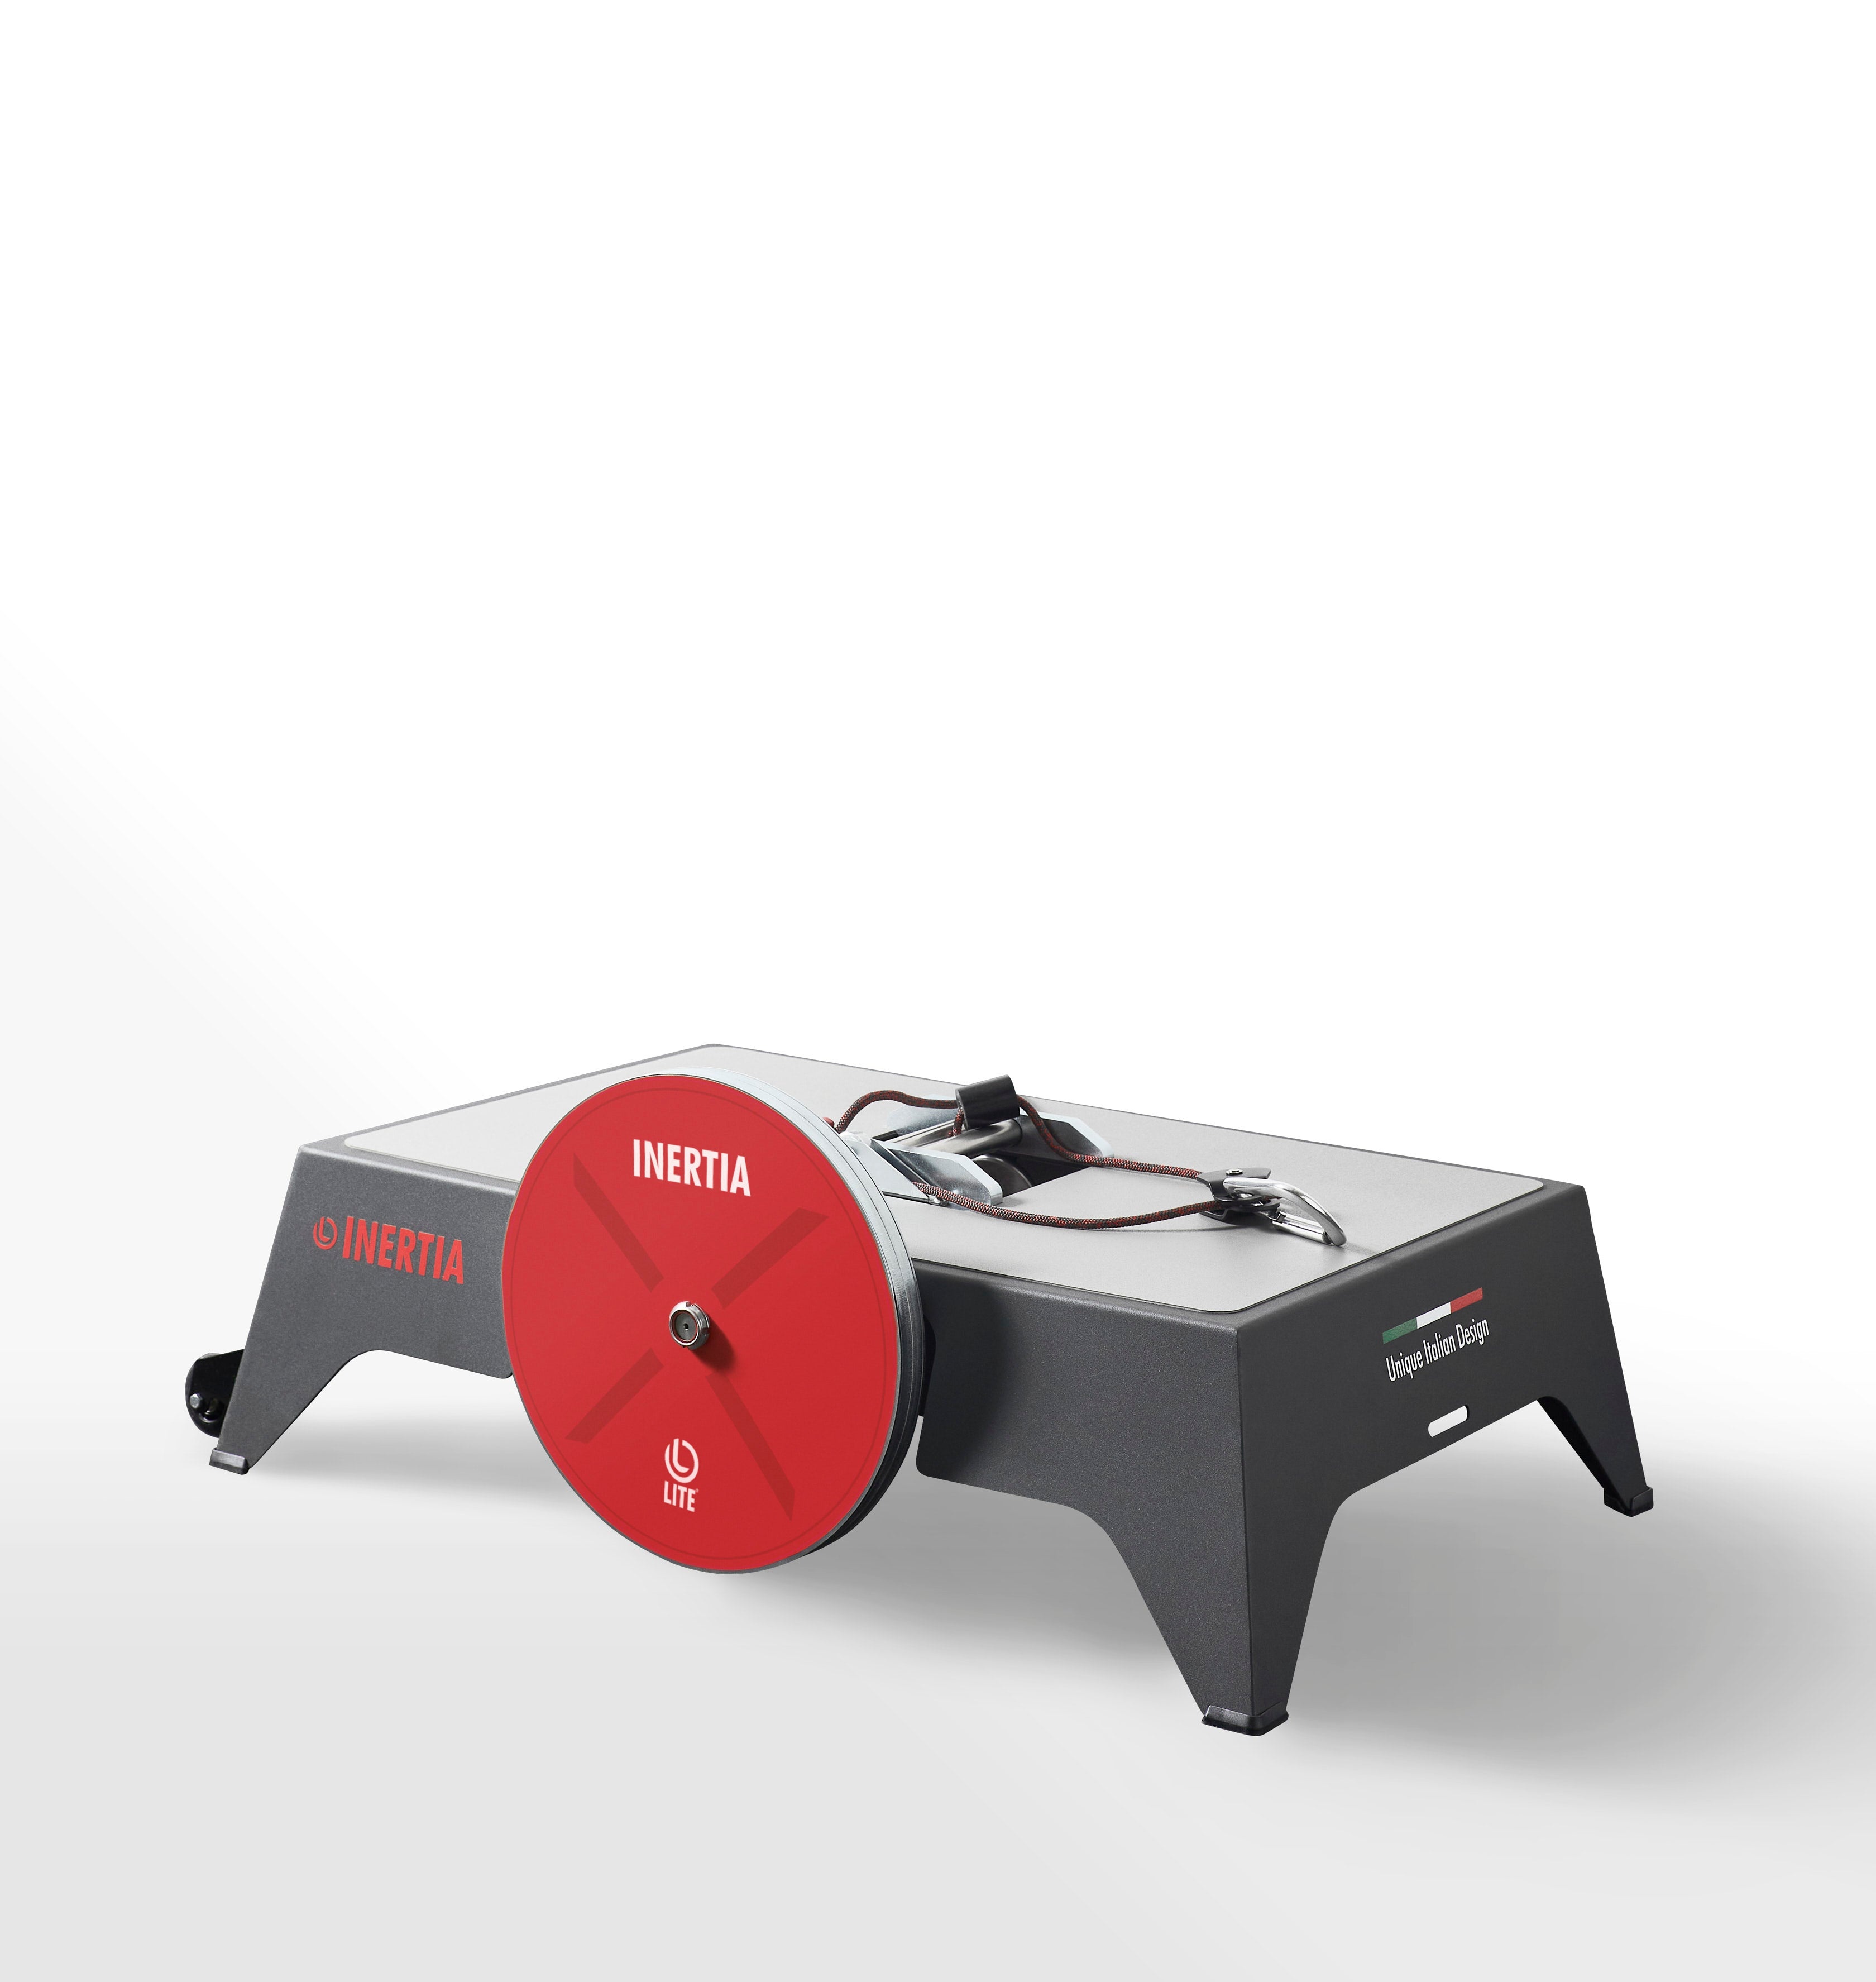
LITE® INERTIA - Full Edition
Train with the worlds lowest friction impact flywheel . A brilliantly compact Italian designed flywheel platform with integrated resistance change system. Introducing INERTIA by Lite®. A must-have for trainers and athletes. INERTIA is LITE® flywheel platform to exercise against resistance generated by the inertia and kinetic energy of a spinning flywheel. INERTIA is composed of a rotational shaft, to which both a rope and a flywheel are attached. Once the rope is unrolled from the rotational shaft with a concentric activity the inertia and kinetic energy of the spinning flywheel connected to the shaft induced the rope to roll up in the opposite direction requiring the athlete to perform an eccentric action to decelerate the rope and begin a new exercise cycle. If the rope is decelerated in a shorter time than how it is accelerated, muscles can be overloaded eccentric to induce higher training stimuli. INERTIA resistance increases with the exercise speed and therefore can be modulated during each rep and accommodate to increased fatigue. INERTIA is the perfect solution to perform sport specific movement that involve high decelerations forces. KEY FEATURES Speed-Dependent Variable Resistance: With the same inertia, the resistance varies with the speed of the exercise: the faster you pull, the greater is the resistance. Additionally during the eccentric phase, INERTIA returns the same energy that you apply during the concentric phase. Therefore, if the time applied to decelerate the exercise is shorted than the time applied to accelerate it, you can produce an eccentric overload 2. Integrated quick change resistance system without adding or removing flywheels. 3. Rope regulation system to quickly set up the rope length according to the range of motion of each exercise 4. Optimized design to perform exercises above and outside the platform. 5. Cylindrical shaft instead of conical , which allows you to generate greater overload during the eccentric phase of the exercise. 6. Possibility to combine the wall guide for exercises with a open kinetic chain. 7. Resistance can vary according to exercise speed . At the same exercise speed, you can significantly change resistance with LITE patented system without adding or removing flywheels by just sliding the colored sleeve over the shaft. 8. Wheels for easy transportation. INERTIA ACCESSORIES LIST Squat belt, one size Handles, 28mm grip Handlebar, 28mm grip Anklet Inclined board for exercise pushing against the platform Wall guide for horizontal movements Kong duck to replace pulley while using the wall guide PLEASE NOTE THE FULL EDITION COMES WITH ALL ACCESSORIES 1-7. INERTIA SPECIFICATIONS Max size (WxDxH) 23 x 36 x 13 inches Device weight 86 Ibs Flywheel weight and diameter 11 Kg and 12 inches Max user weight 353 Ibs Exercise surface size (WxDxH) 31 x 19 x 9 inches Rope range of motion 98 inches Resistance range at 0,5 m·s² 72-1362 N
Brand: Modern Reform
Category: Sporting Goods > Fitness & General Exercise Equipment > Weight Lifting > Weight Lifting Machines & Racks